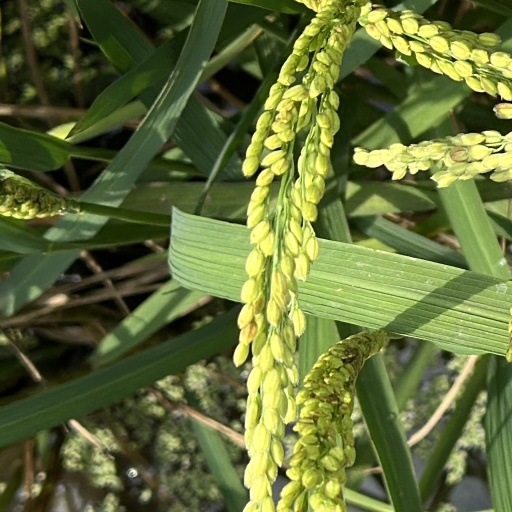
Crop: rice